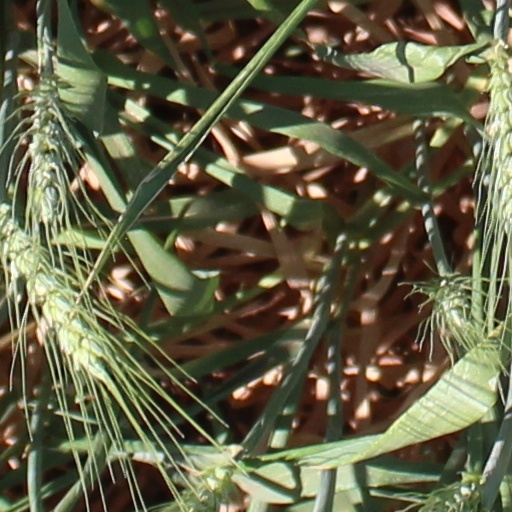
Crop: wheat